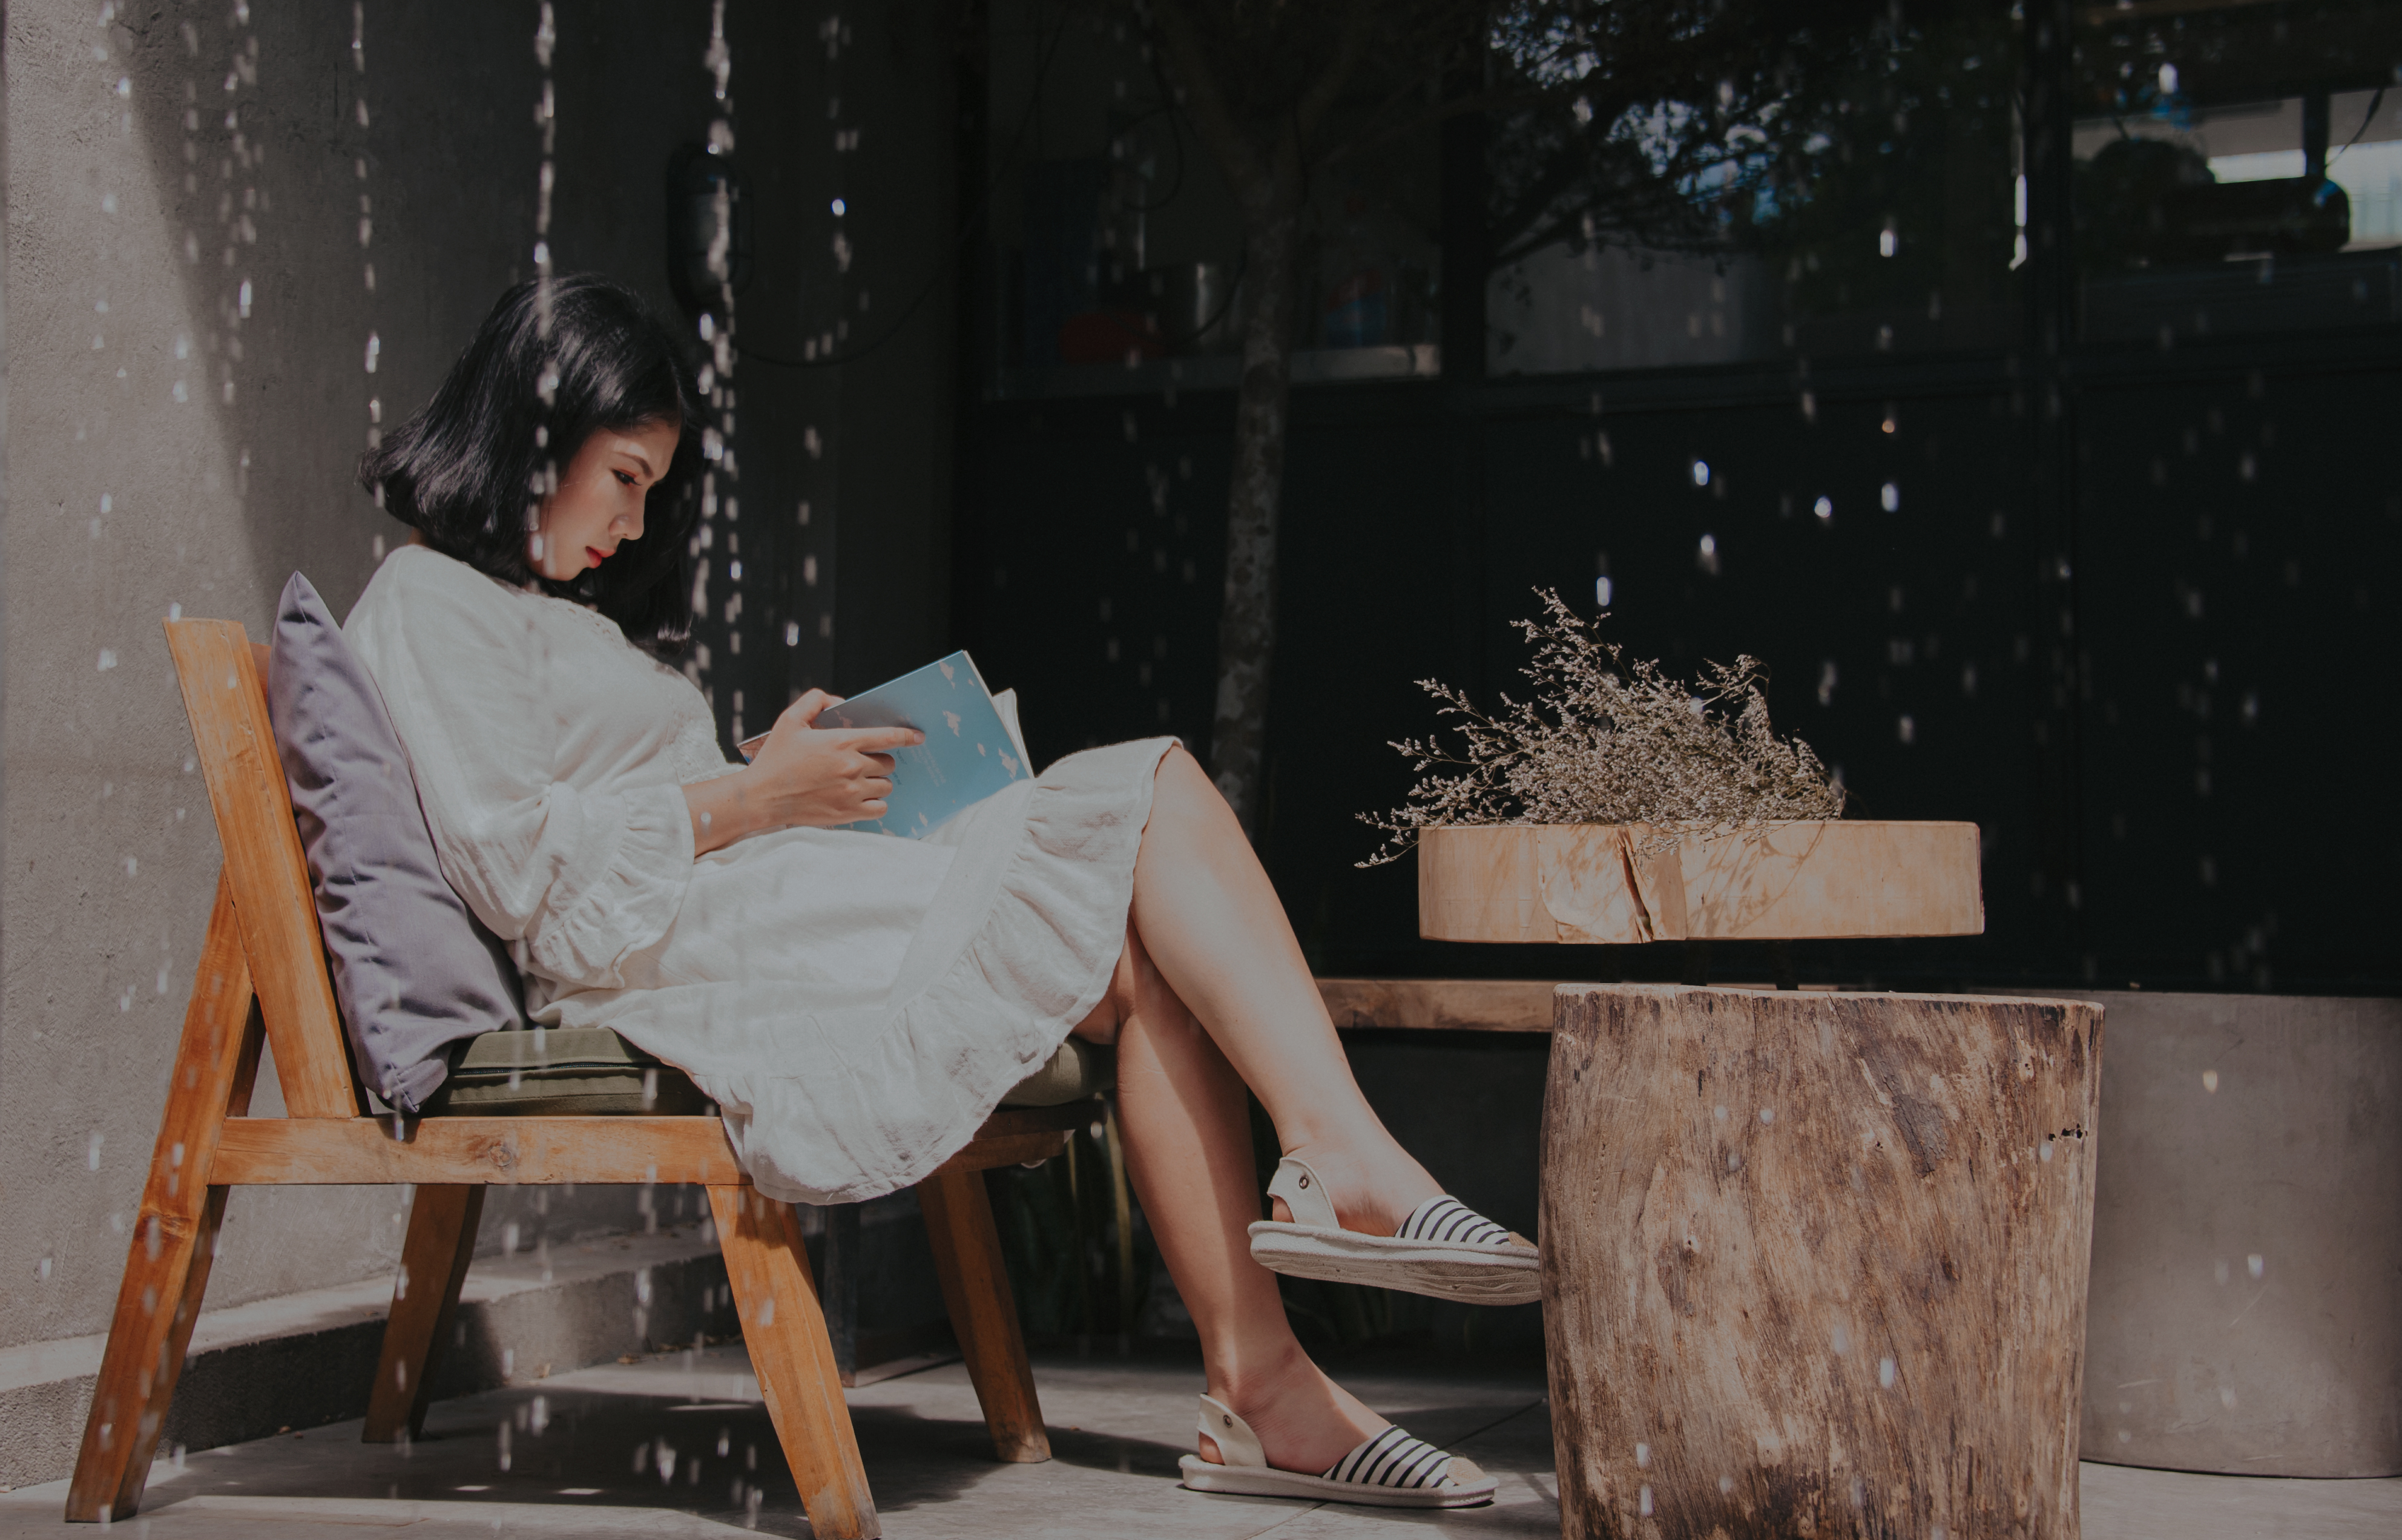
love, cute, portrait, beautiful, happy, girl, photograph, sitting, lady, snapshot, leg, furniture, chair, photo shoot, fun, winter